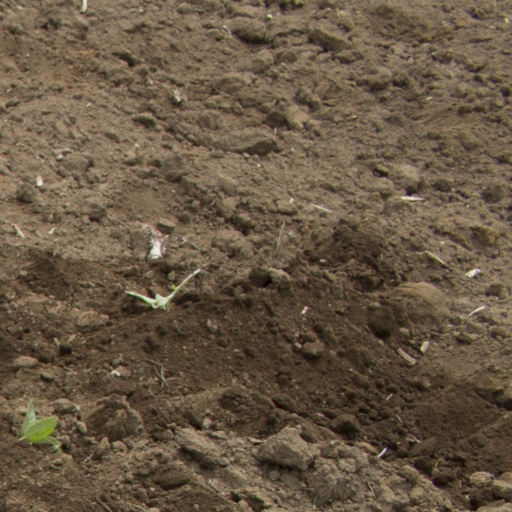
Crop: Jerusalem artichoke